Turok: Son of Stone (film)

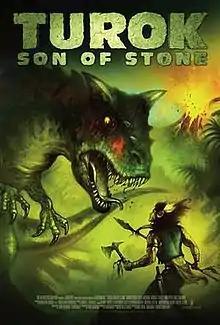
Theatrical release poster

Turok: Son of Stone is a 2008 American adult animated science fiction action adventure film featuring the Western Publishing character of the same name, produced by Classic Media and distributed by Genius Products.